Municipality of Polzela

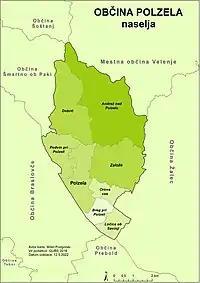
Villages in the municipality

In addition to the municipal seat of Polzela, the municipality also includes the following settlements: